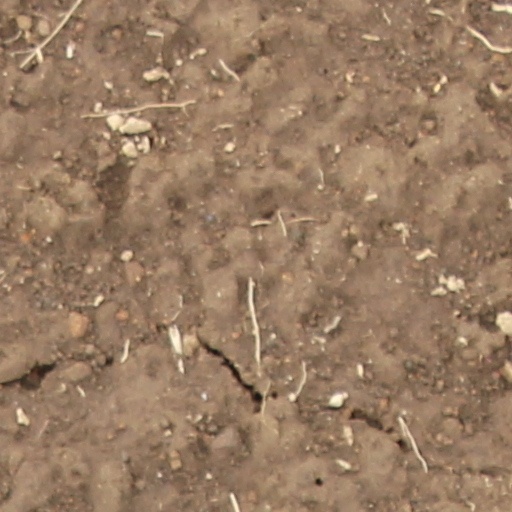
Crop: wheat